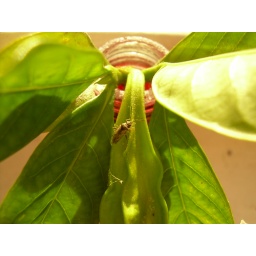
Insect on tree clipping in small red bottle.